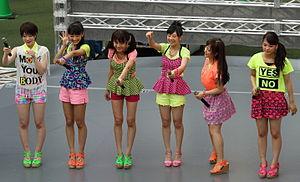
Fairies est un groupe de musique d'idoles japonaises, actuellement composé de cinq membres, formé en 2011 par l'agence Vision Factory et sous le label Sonic Groove.